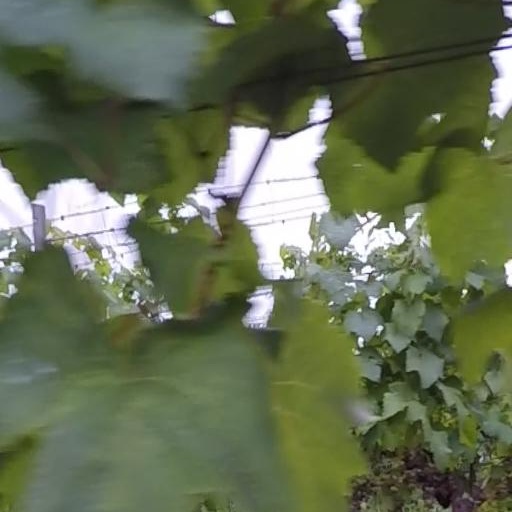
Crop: grape